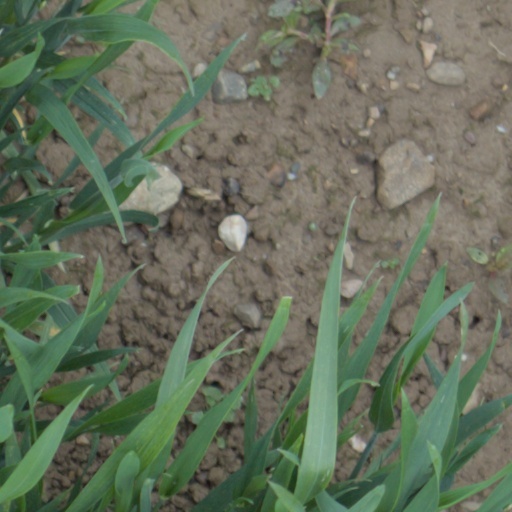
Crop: wheat